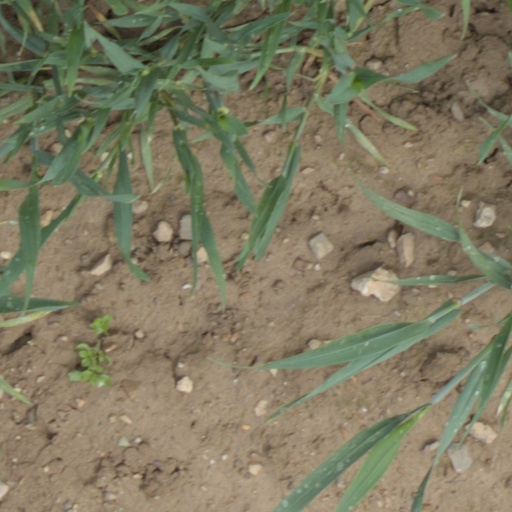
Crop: wheat